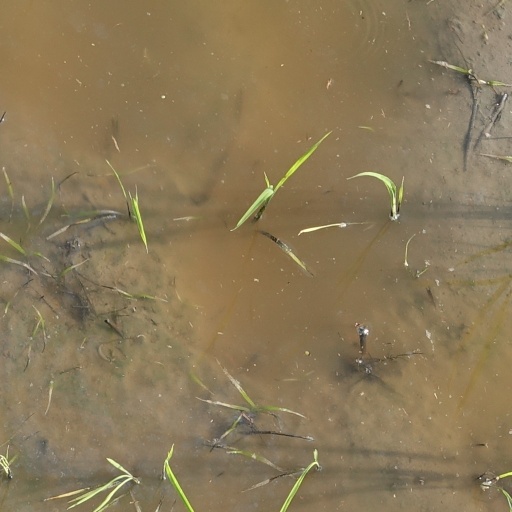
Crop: rice